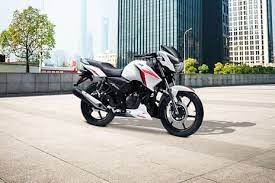
Vehicle type: Motorcycles